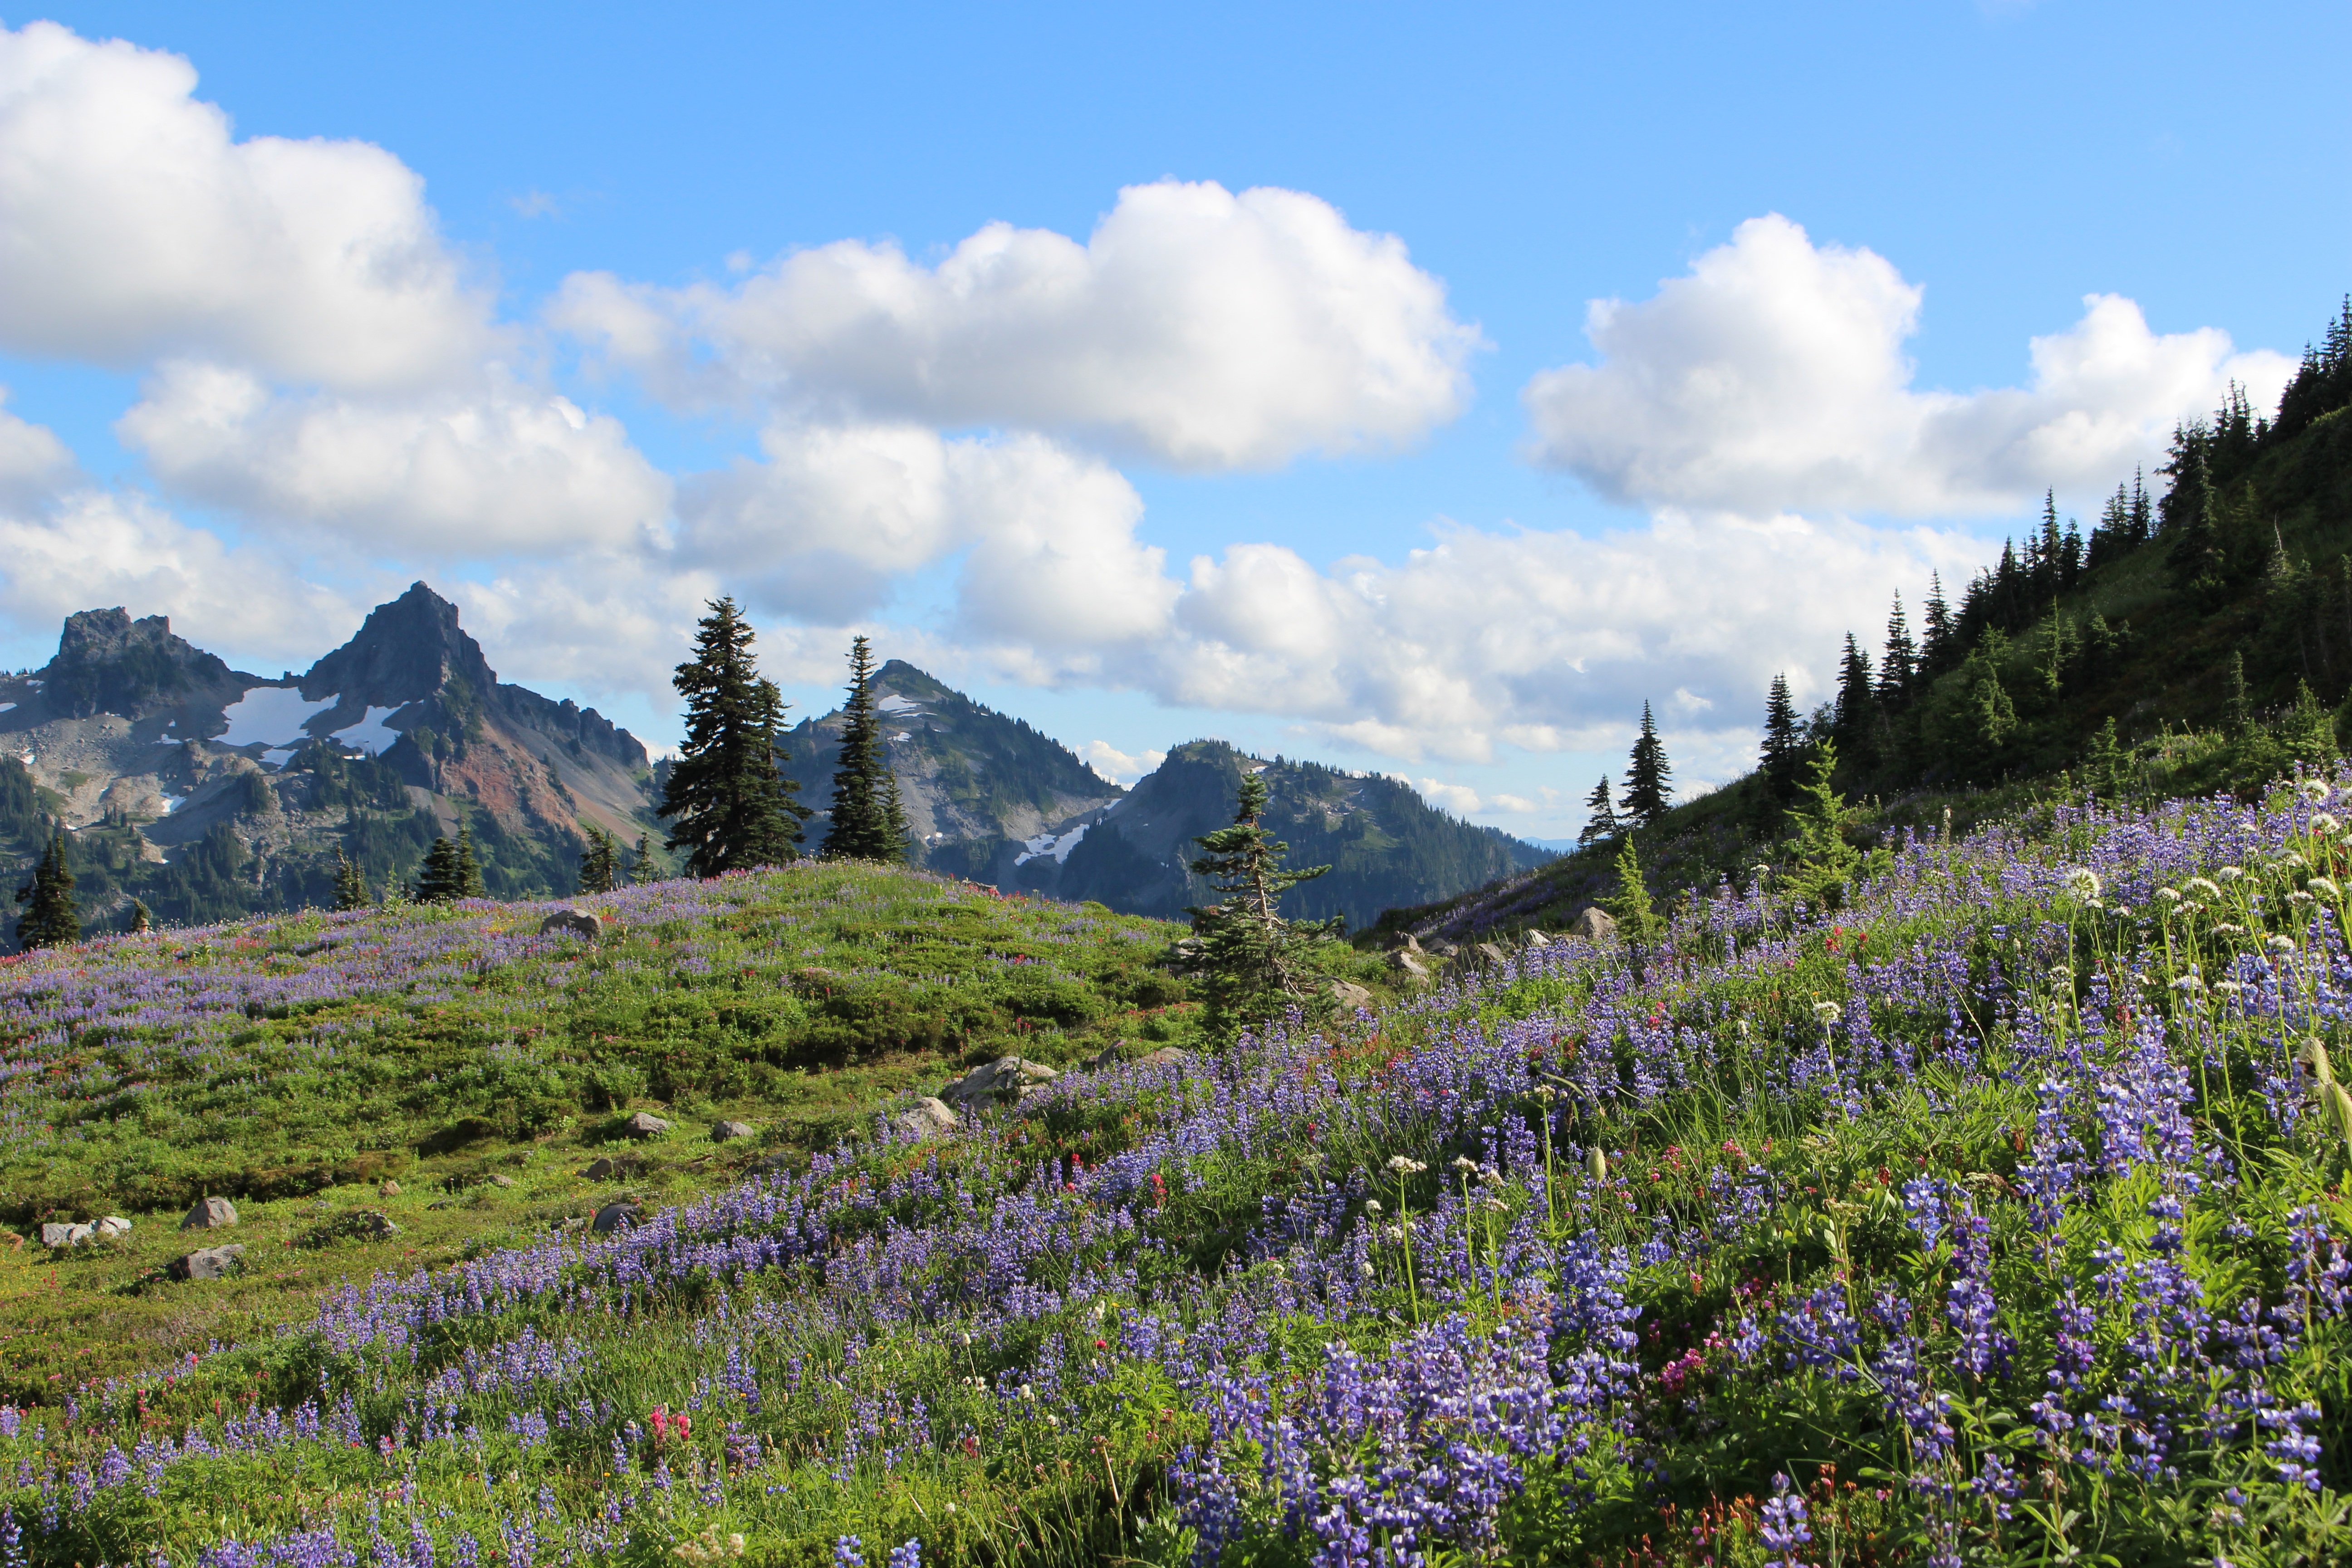
landscape, tree, nature, forest, wilderness, walking, mountain, plant, sky, hiking, meadow, flower, valley, mountain range, cascade, scenic, hike, park, ridge, wildflower, washington, northwest, national, alps, plateau, woodland, ecosystem, rainier, rural area, landform, geographical feature, mountainous landforms